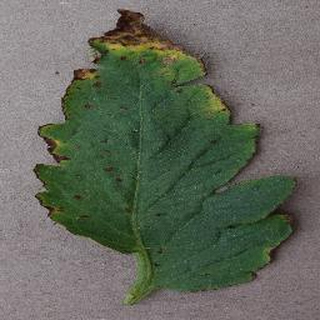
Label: tomato_bacterial_spot